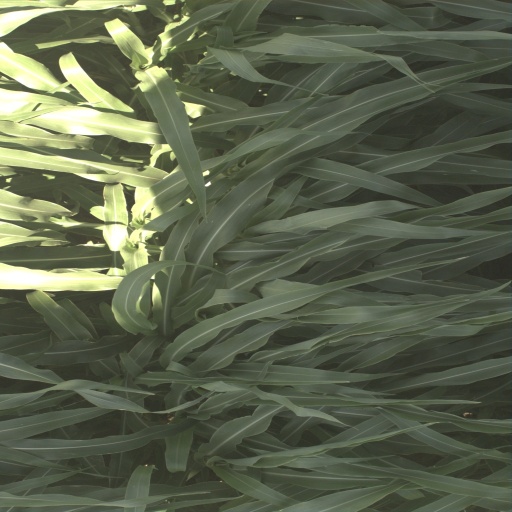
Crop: sorghum